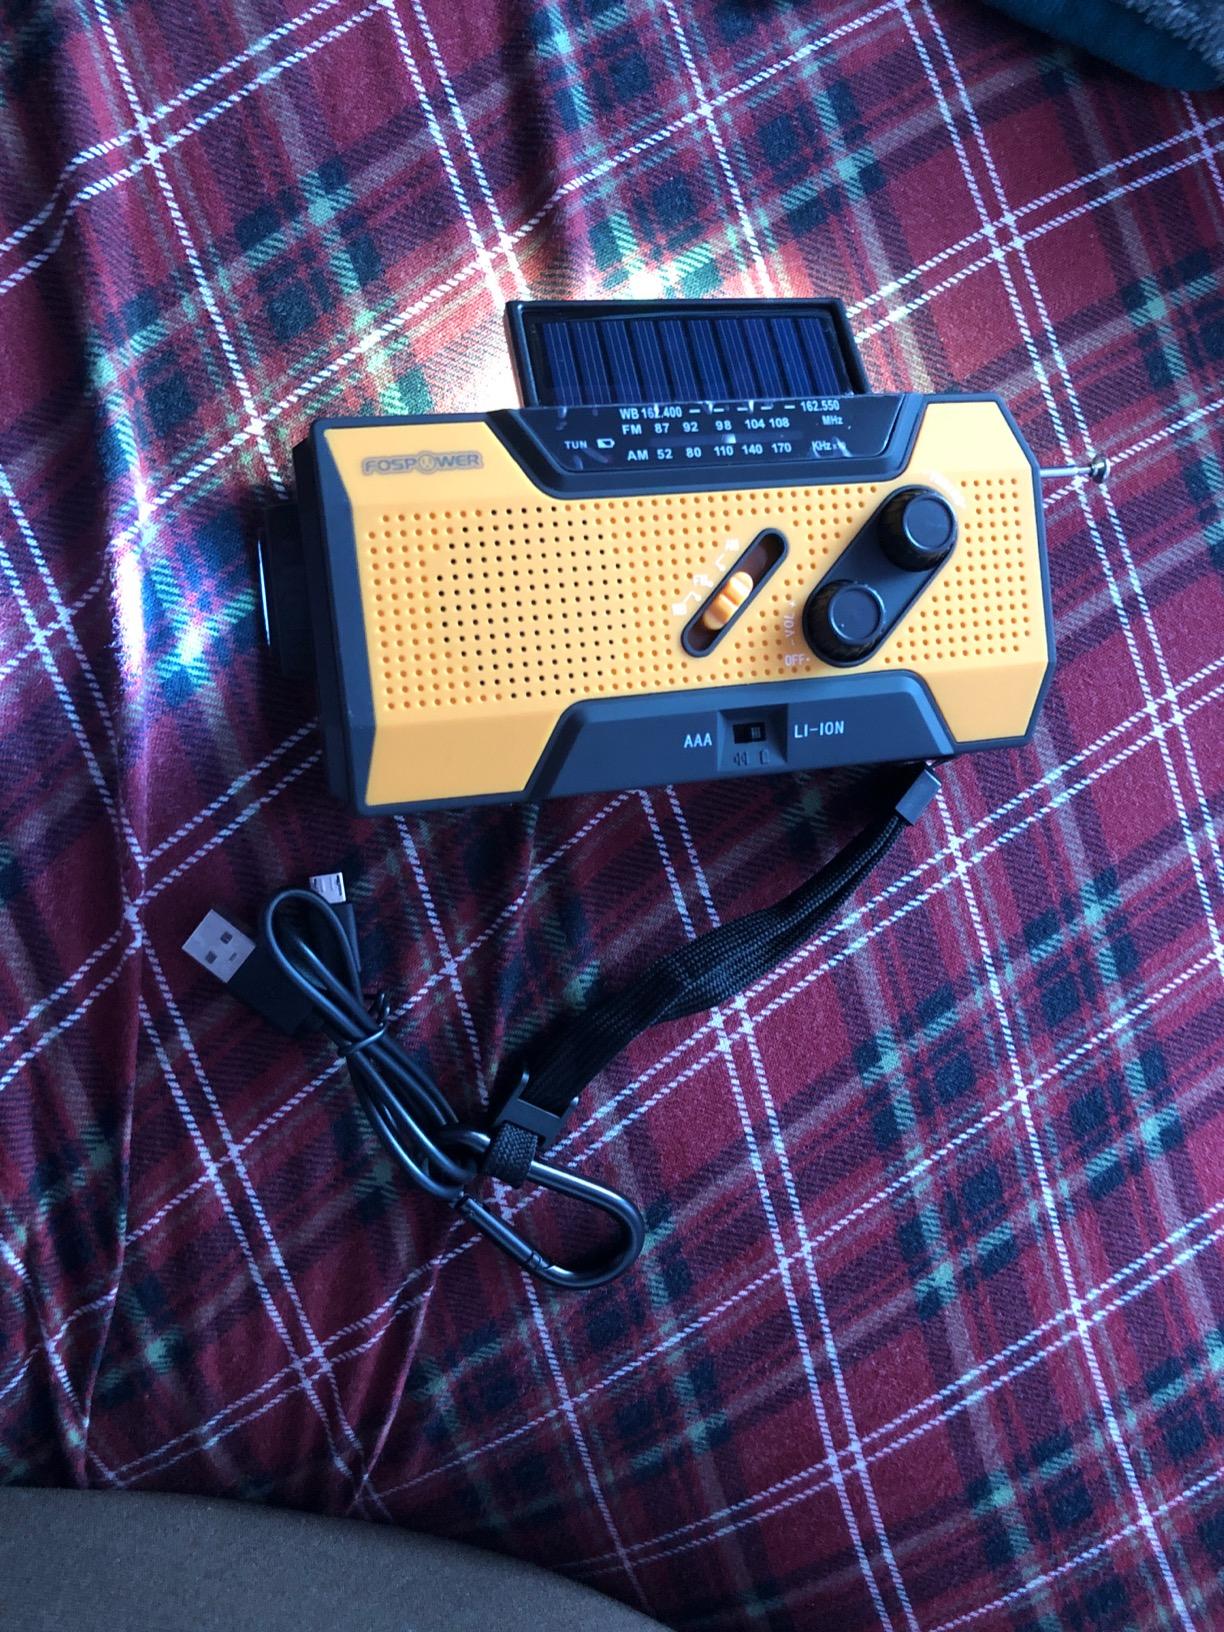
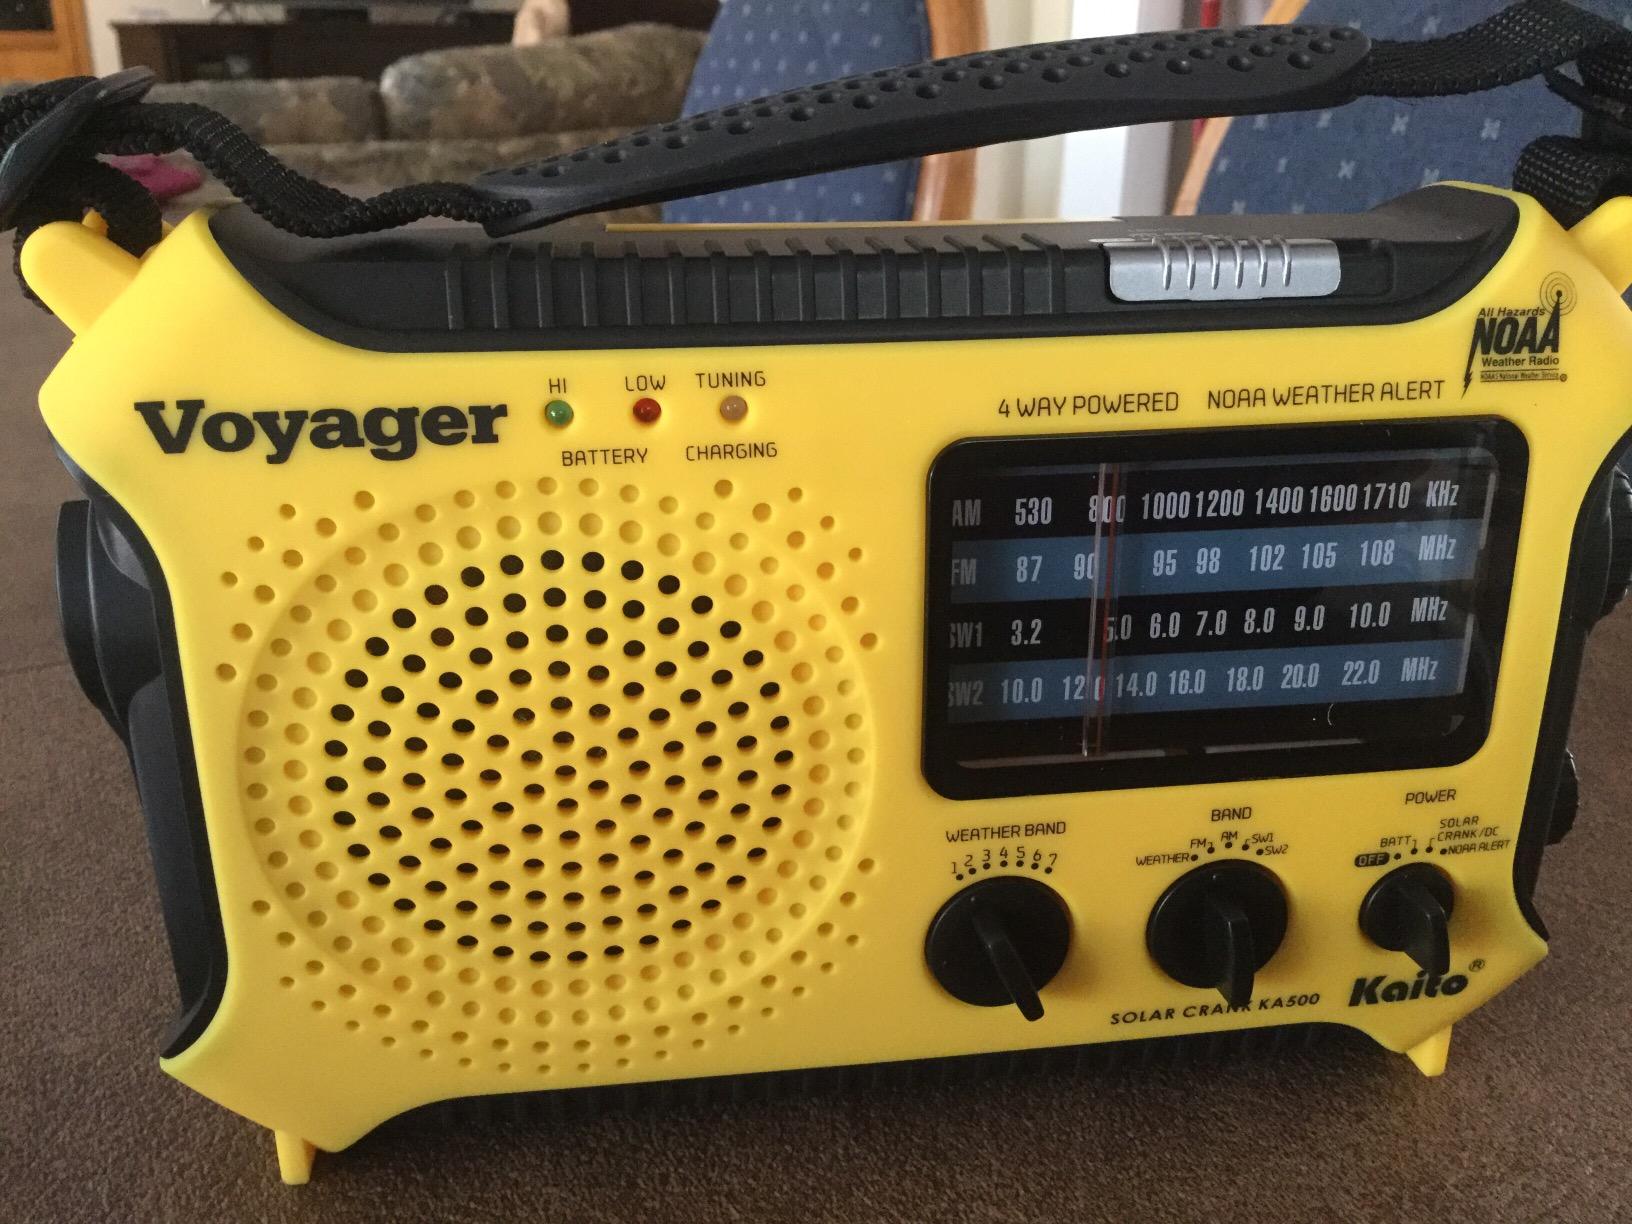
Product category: radio
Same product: no